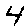
Label: 4